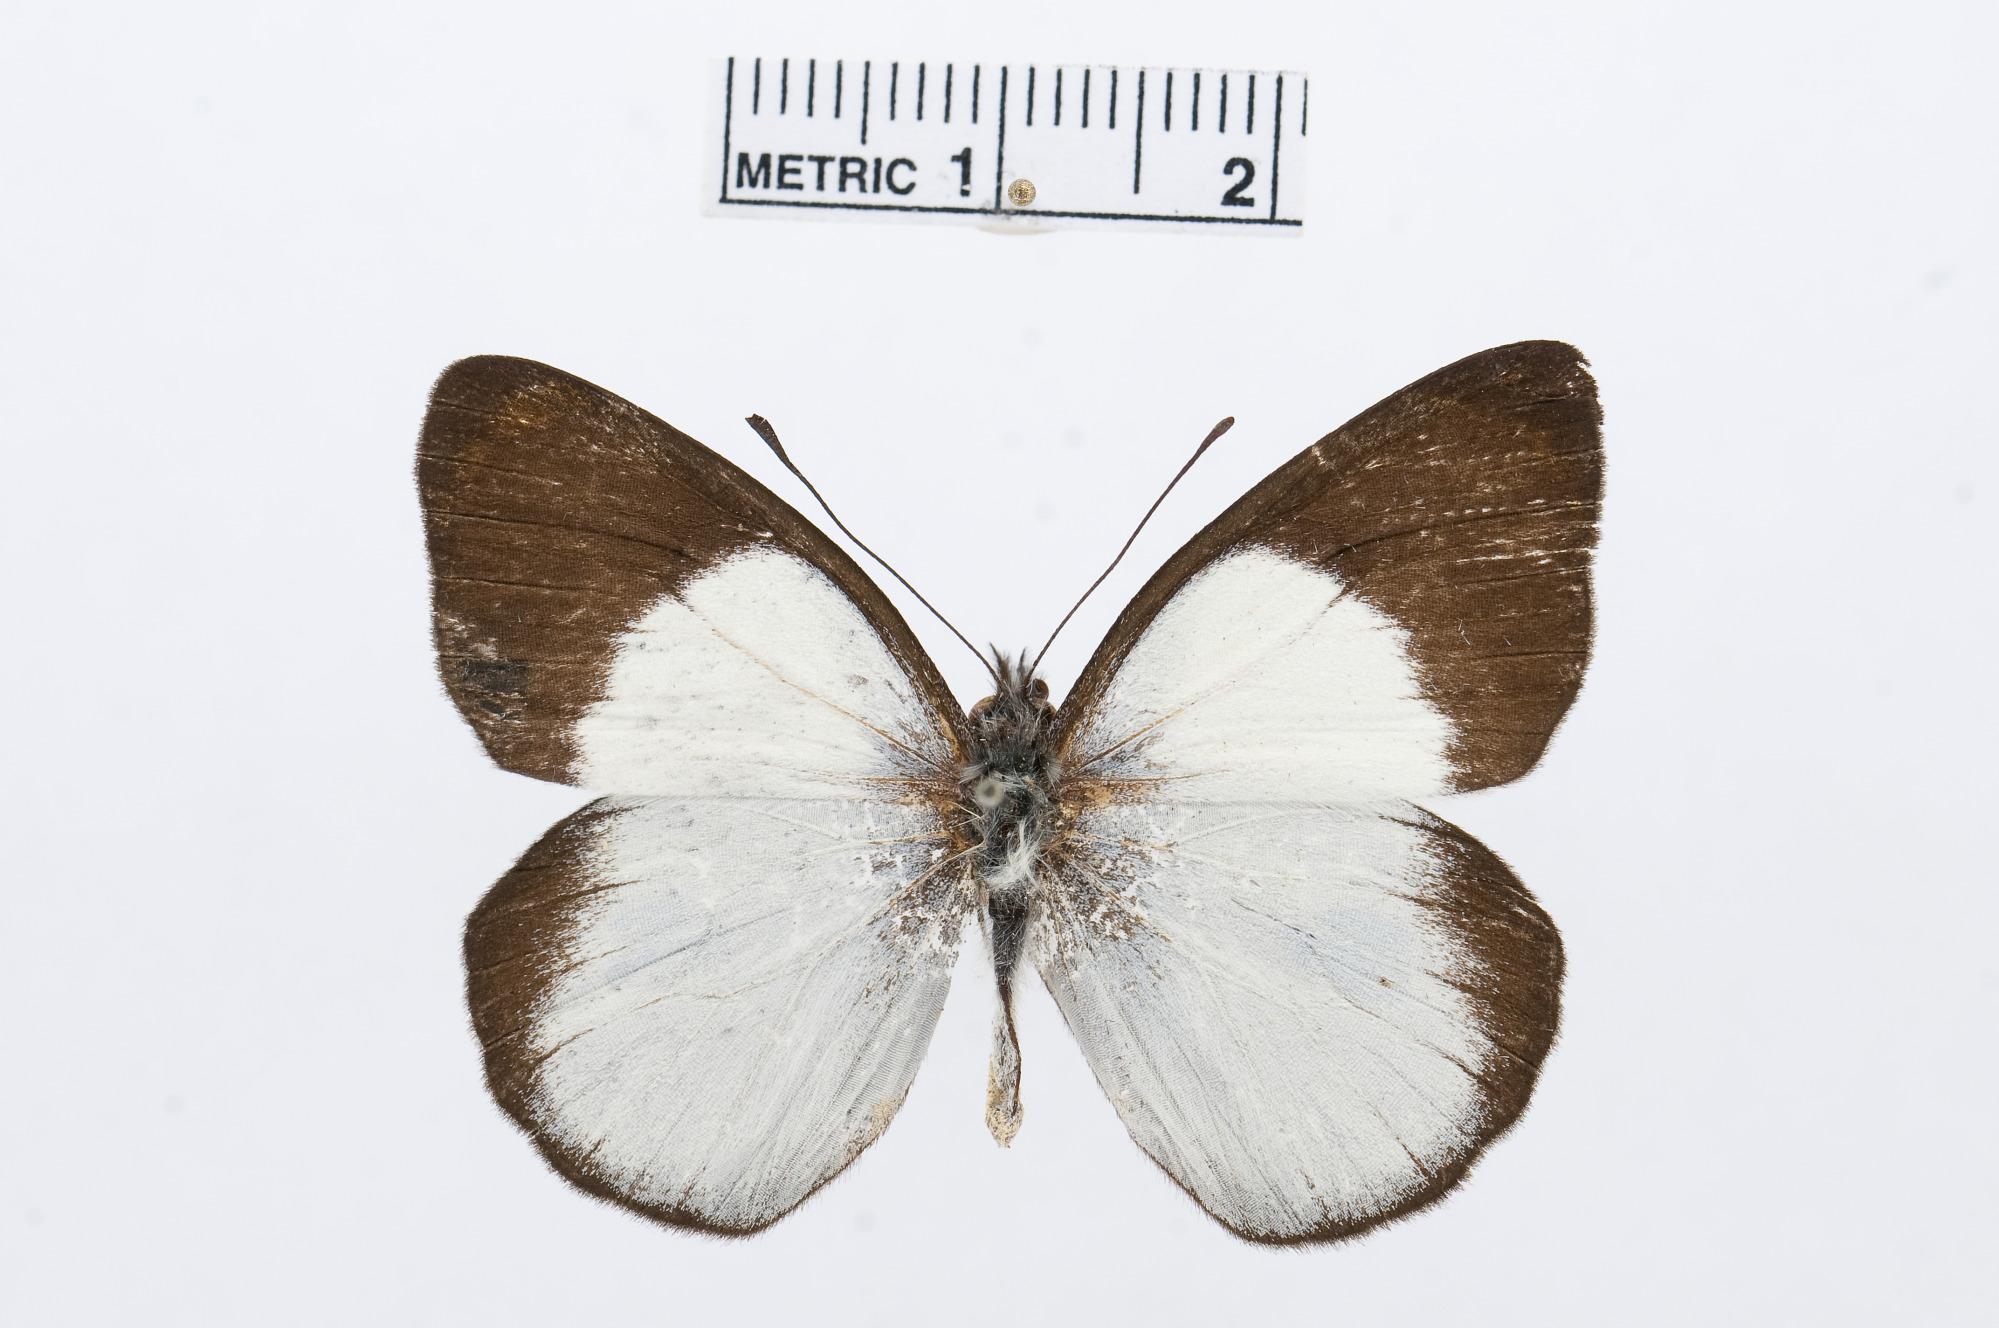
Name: Delias heroni
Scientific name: Delias heroni
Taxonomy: Animalia, Arthropoda, Hexapoda, Insecta, Lepidoptera, Pieridae, Pierinae